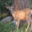
Label: deer